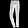
Label: Trouser